Azhagiya Tamil Magan

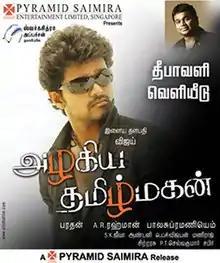
poster

Azhagiya Tamil Magan is a 2007 Indian Tamil-language action film directed by Bharathan, written by S. K. Jeeva and produced by Swargachitra Appachan. The film stars Vijay in the main dual lead role (for the first time in his career) as an MBA student and a money-minded womanizer. Shriya Saran and Namitha , and others play pivotal roles with an ensemble supporting cast. With cinematography by K. Balasubramaniam and editing by Anthony, the film's score and soundtrack are composed by A. R. Rahman. The film follows Guru, an excelling athlete who has the ability to predict future events. With his unique ability, he identifies several tragic future events, including the attempted murder of his lover by Prasad, his look-alike.